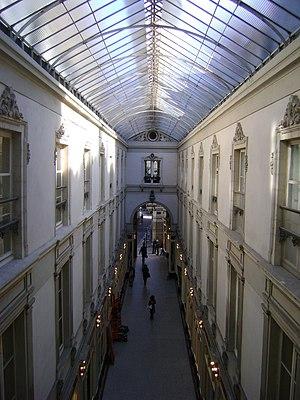
Le passage Pommeraye de Nantes. La galerie sud. This building is classé au titre des Monuments Historiques. It is indexed in the Base Mérimée, a database of architectural heritage maintained by the French Ministry of Culture,
Le passage Pommeraye est une galerie marchande du centre-ville de Nantes, en France. Construit à partir de fin 1840, il est mis en service le 3 juillet 1843, et classé monument historique depuis le 26 décembre 1976. Tirant sa particularité d'être construit sur un terrain présentant une forte déclivité, il s'étend sur trois niveaux distribués par un escalier central, et est un des attraits touristiques de la ville. Si sa construction a entraîné la ruine de son promoteur, Louis Pommeraye, le passage, considéré comme une réussite architecturale, est resté un lieu de commerce florissant. Il a bénéficié d'une rénovation achevée en 2015.